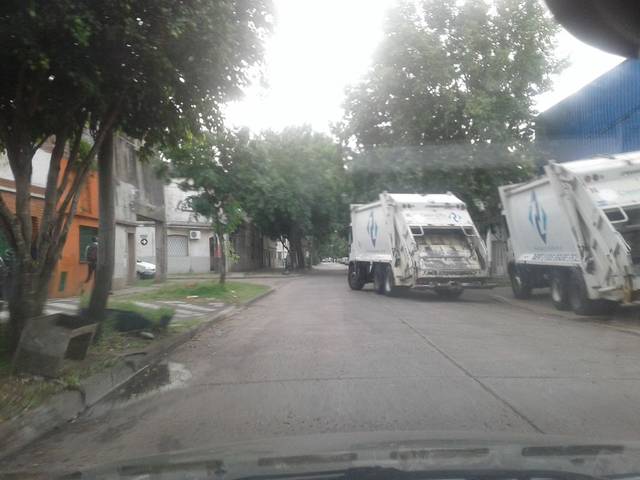
Region: Argentina
Coordinates: -32.974, -60.649